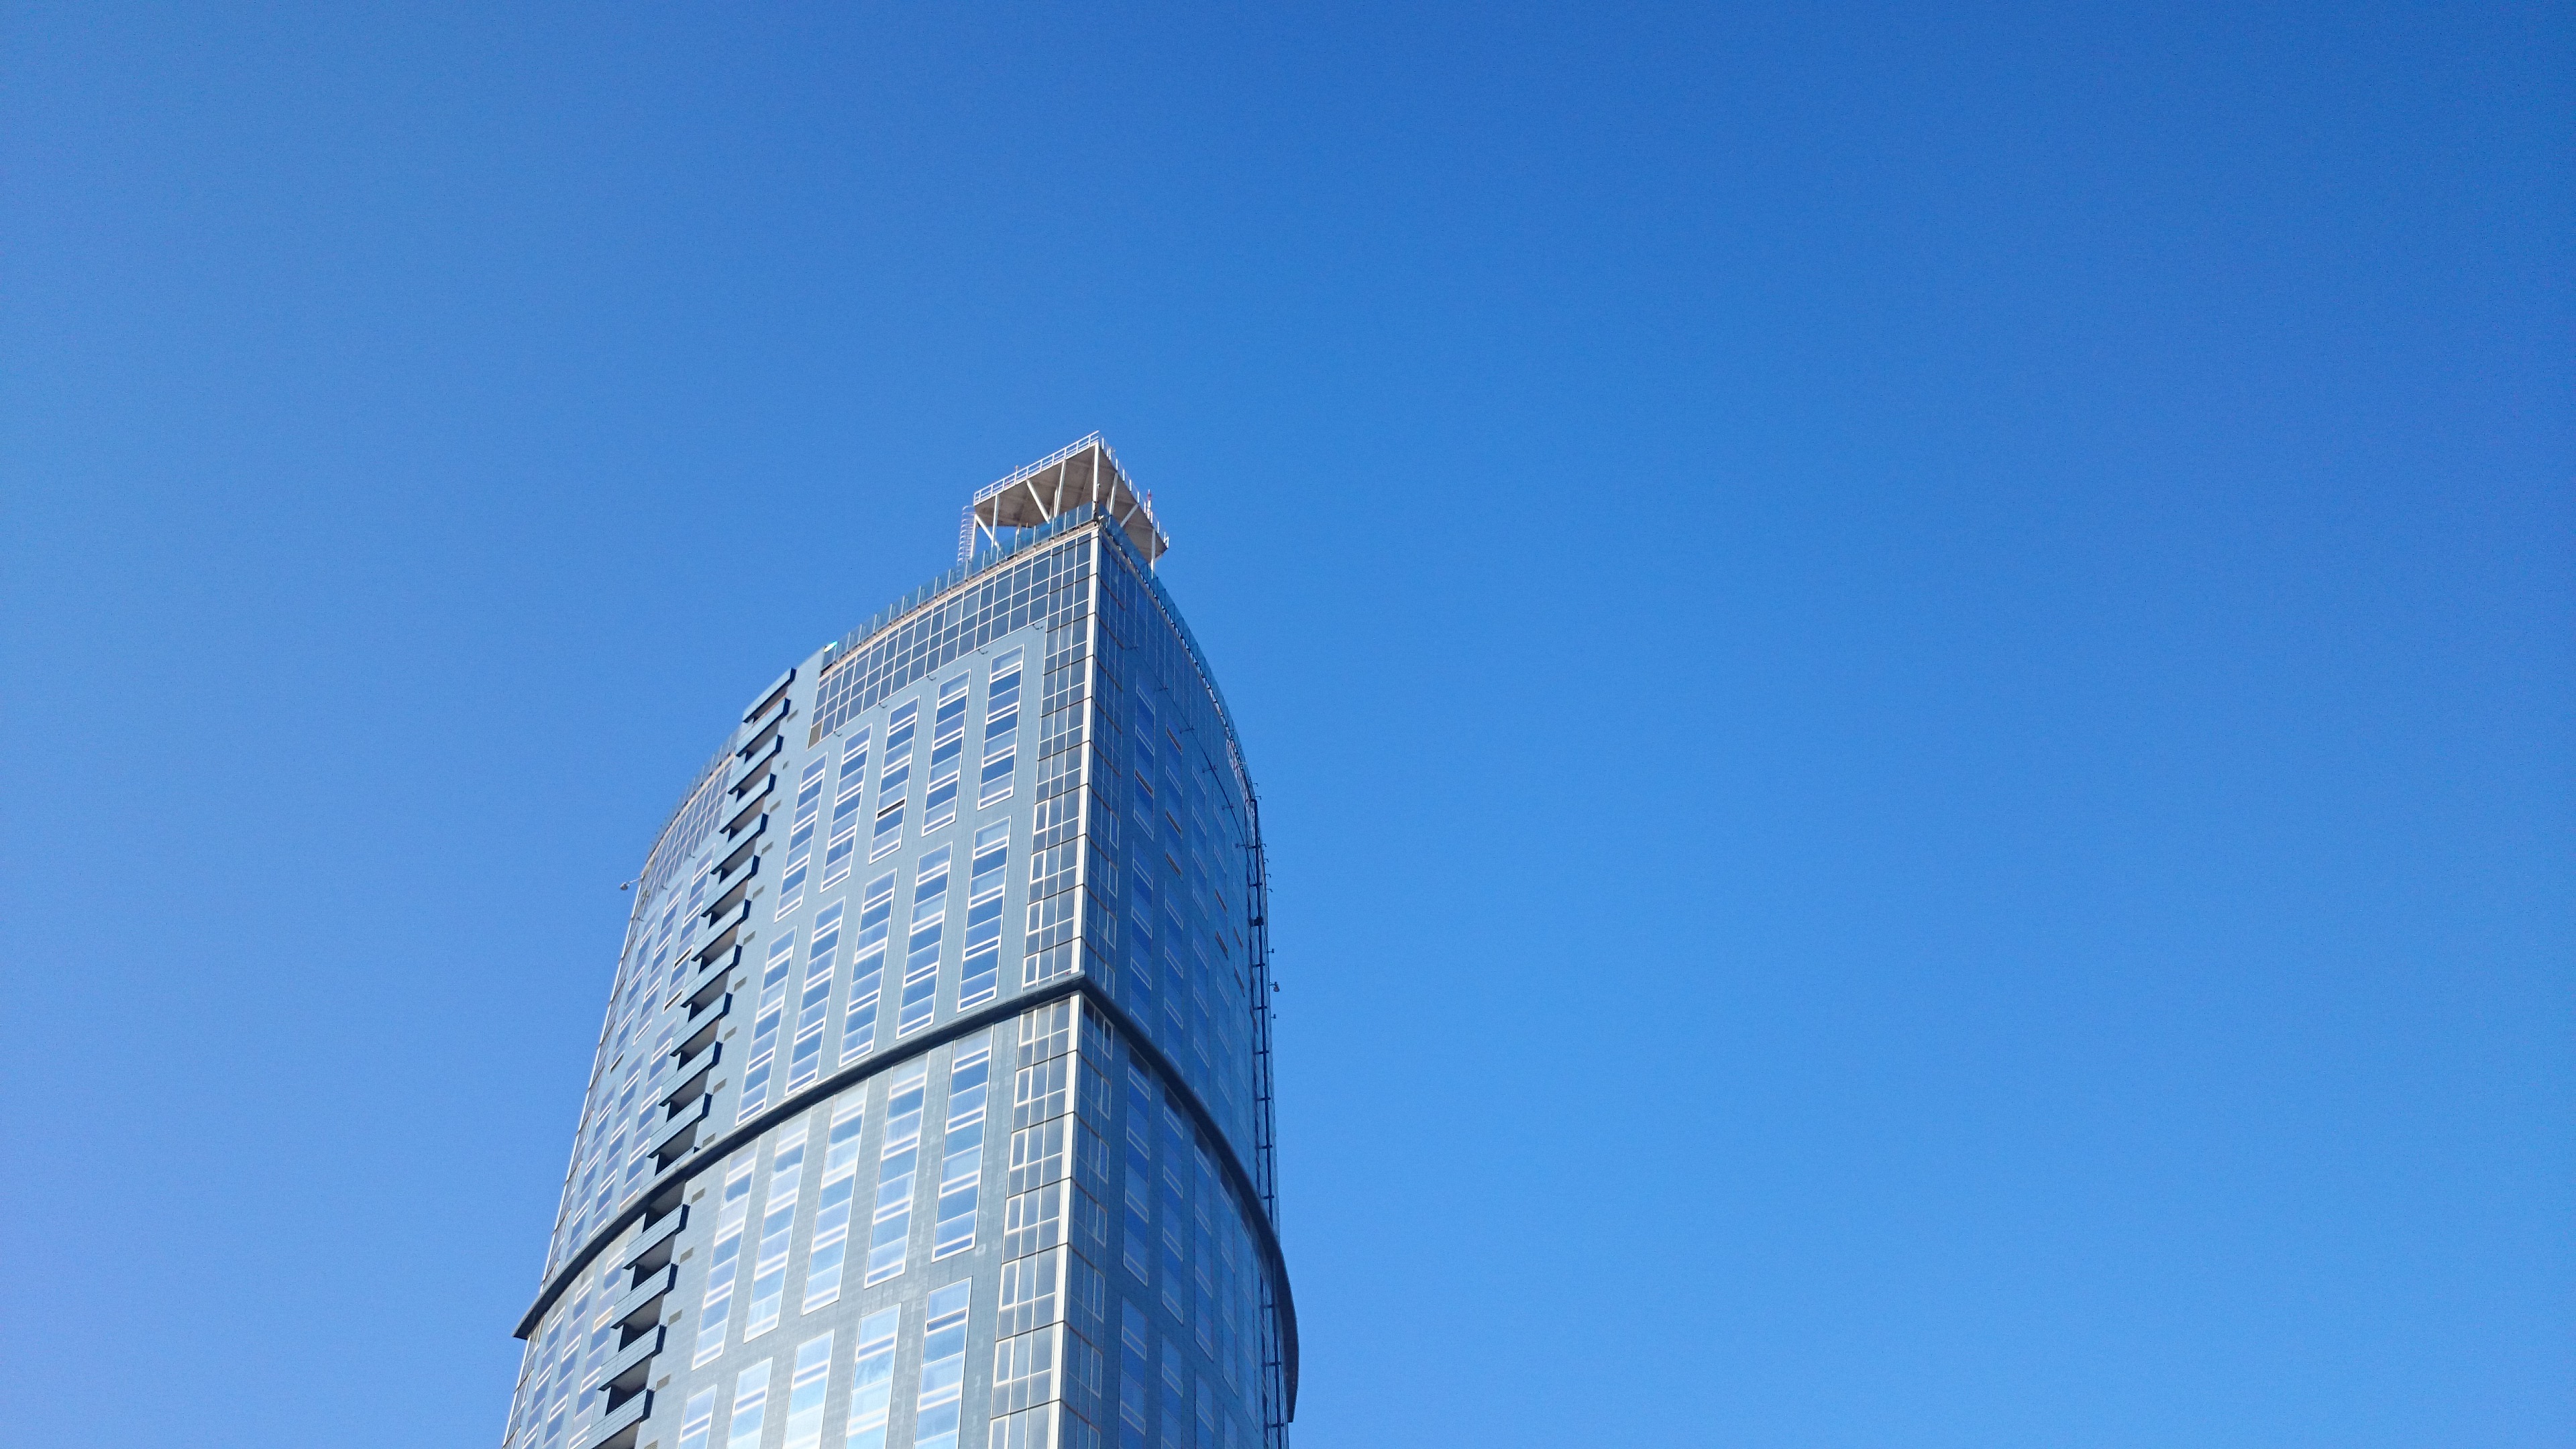
sky, skyscraper, daytime, building, landmark, tower block, tower, architecture, metropolitan area, metropolis, corporate headquarters, city, cloud, facade, skyline